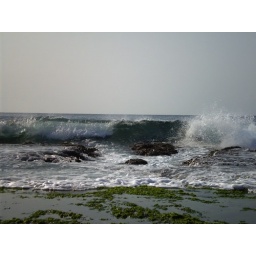
Splashed! It is exciting to see these waves approaching the shore in white horses